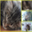
Label: cat